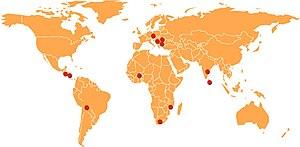
Solidar Suisse est une organisation non gouvernementale suisse qui s’engage depuis 70 ans pour des conditions de travail décentes, la participation démocratique et l’amélioration des conditions de vie dans les pays plus démunis. Elle est connue sous le nom d’Œuvre suisse d'entraide ouvrière jusqu’en 2011 au plan suisse, et encore par la suite pour ses antennes régionales devenues indépendantes.